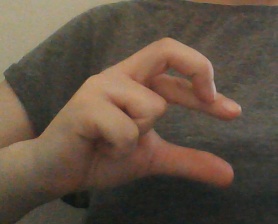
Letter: thal